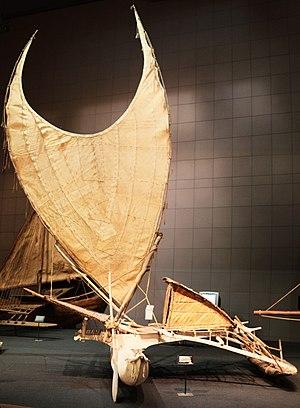
Ce glossaire maritime liste les principaux termes techniques utilisés par le monde maritime et les marins.
Un tepukei ou folafolau est un type de pirogue à balancier traditionnel à voiles austronésiennes. Ce bateau mélanésien et polynésien est principalement conçu et utilisé par les Polynésianophones de Taumako appartenant aux Îles Salomon.
La culture des Îles Salomon désigne la culture traditionnelle de ce pays d'Océanie.